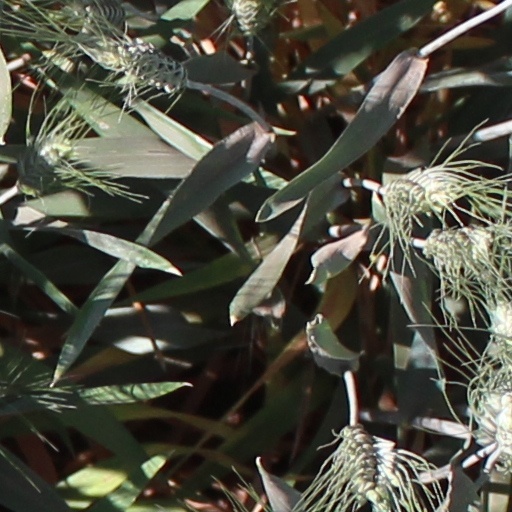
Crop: wheat